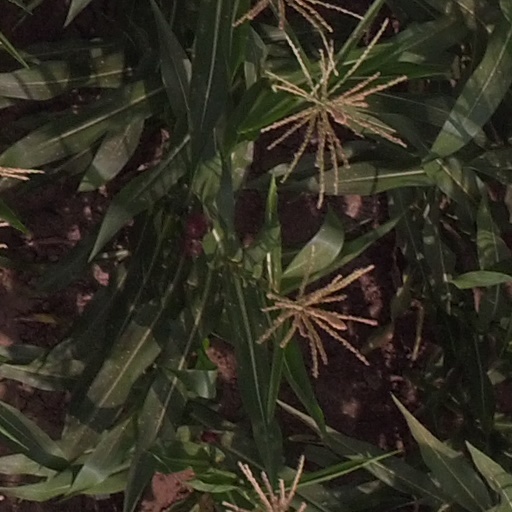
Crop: maize; corn